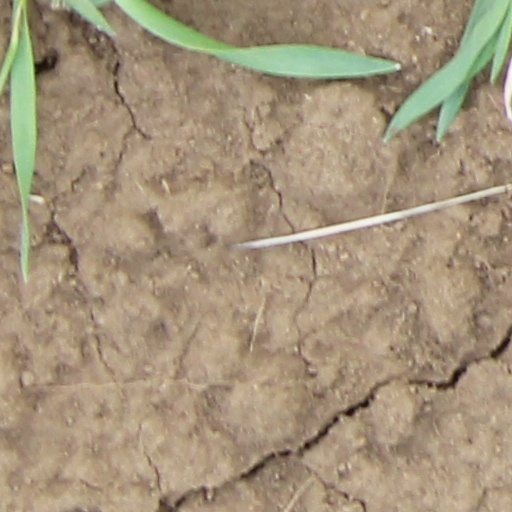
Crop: wheat